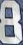
Number: 8